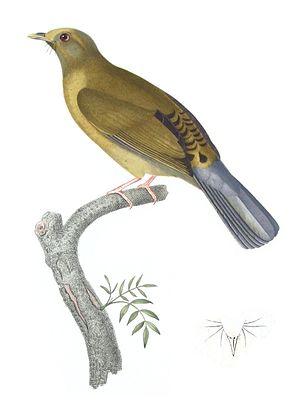
Le Bulbul colombar est une espèce de passereau de la famille des Pycnonotidae.